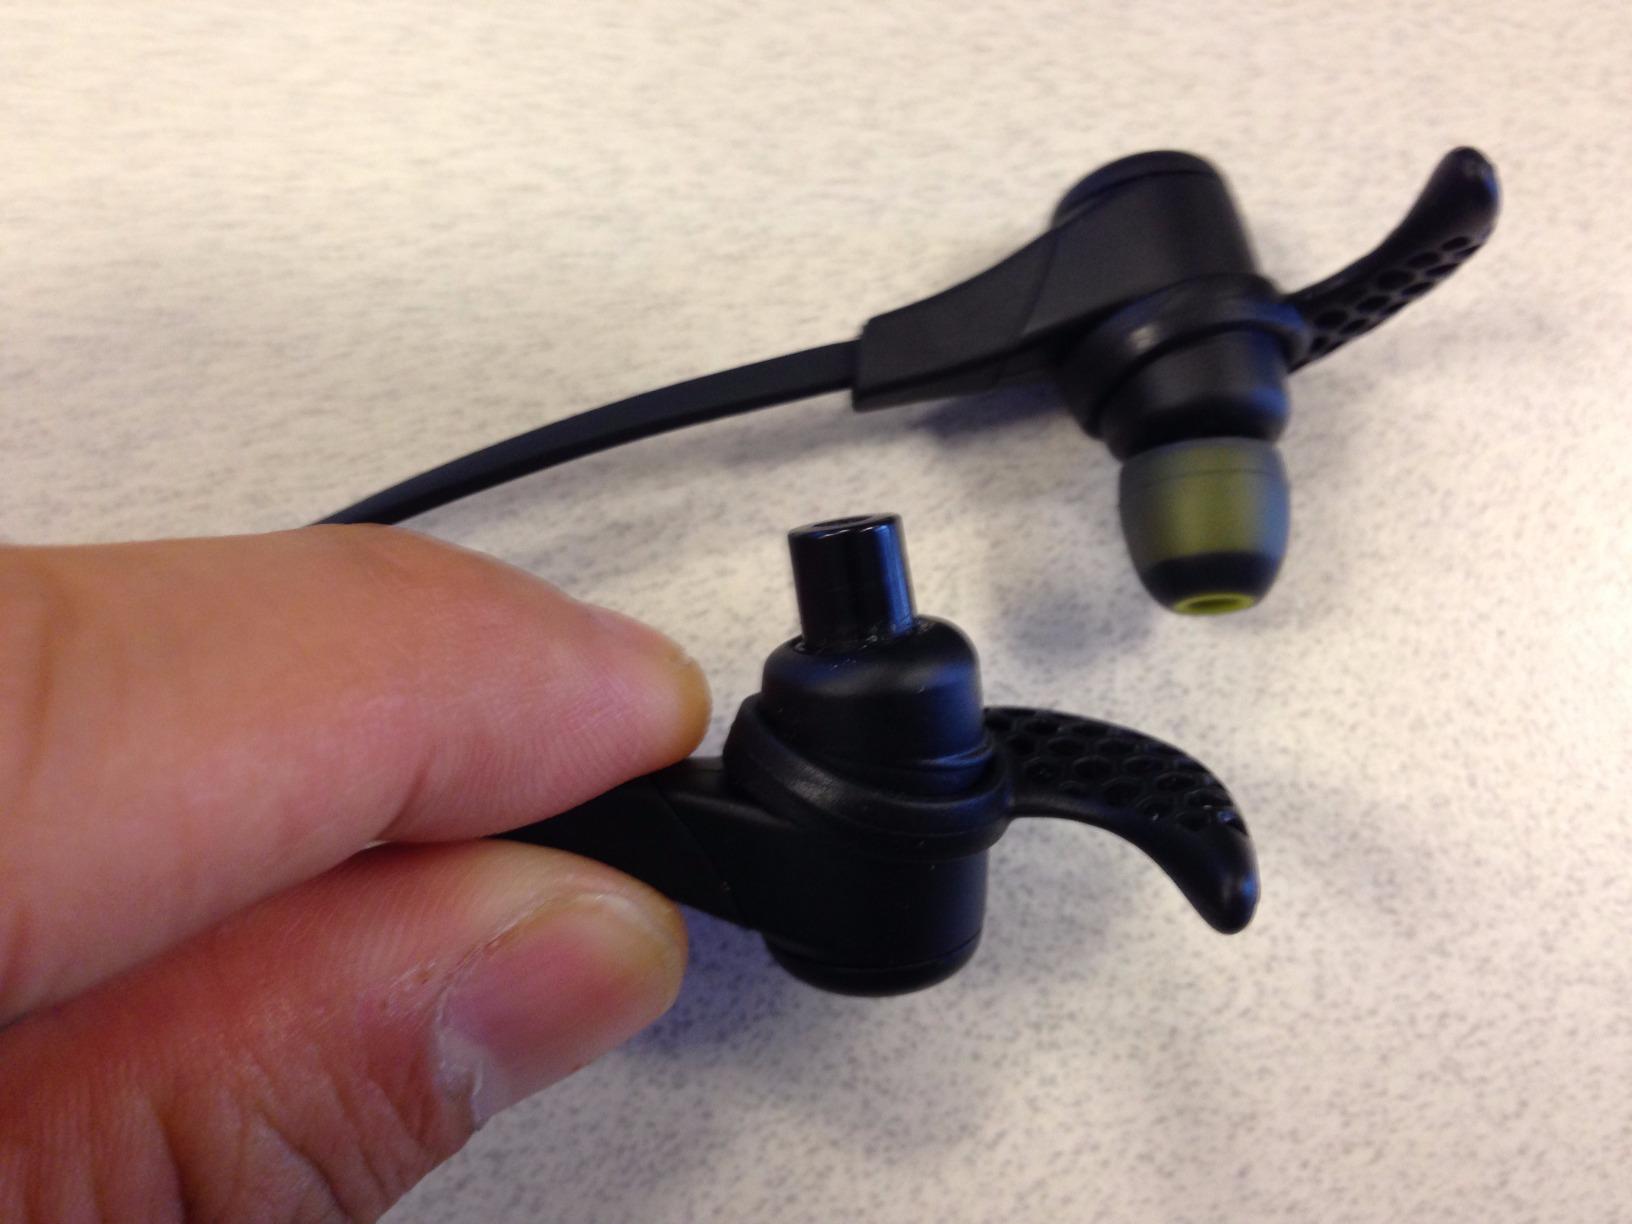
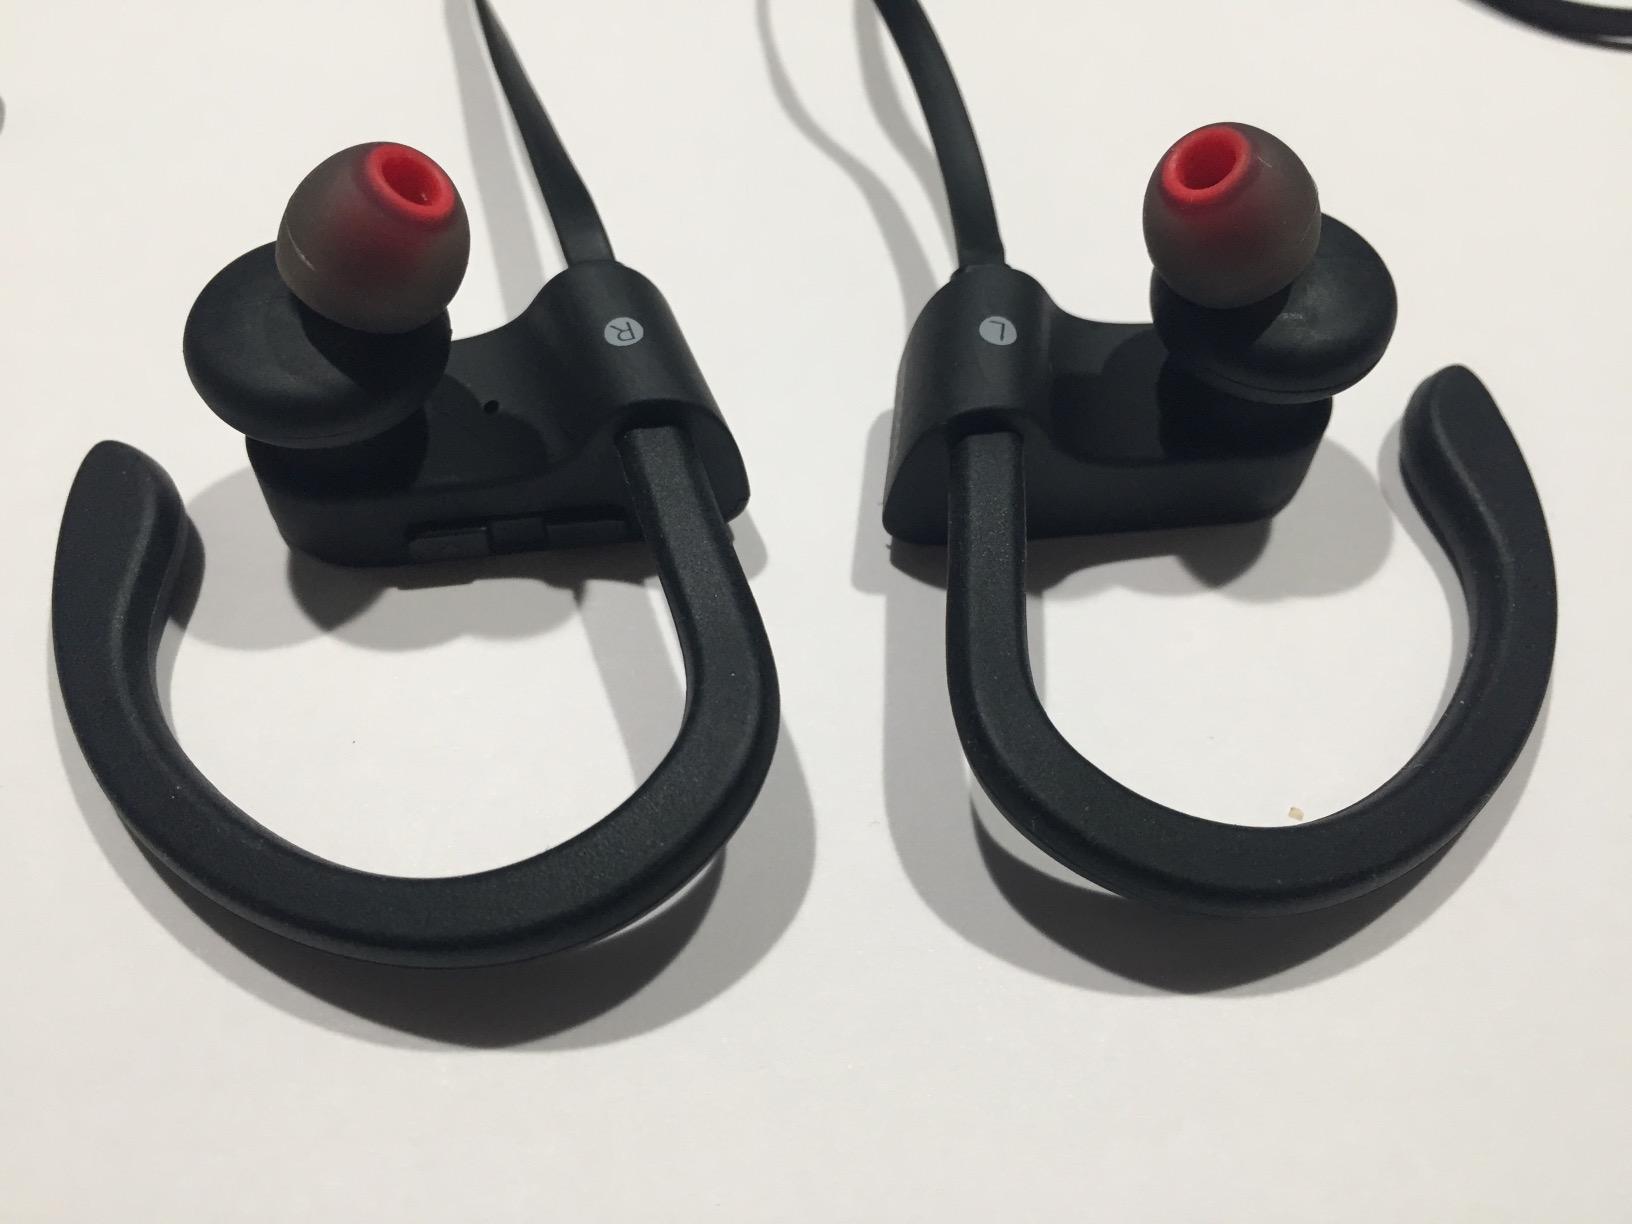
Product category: headphones
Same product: no